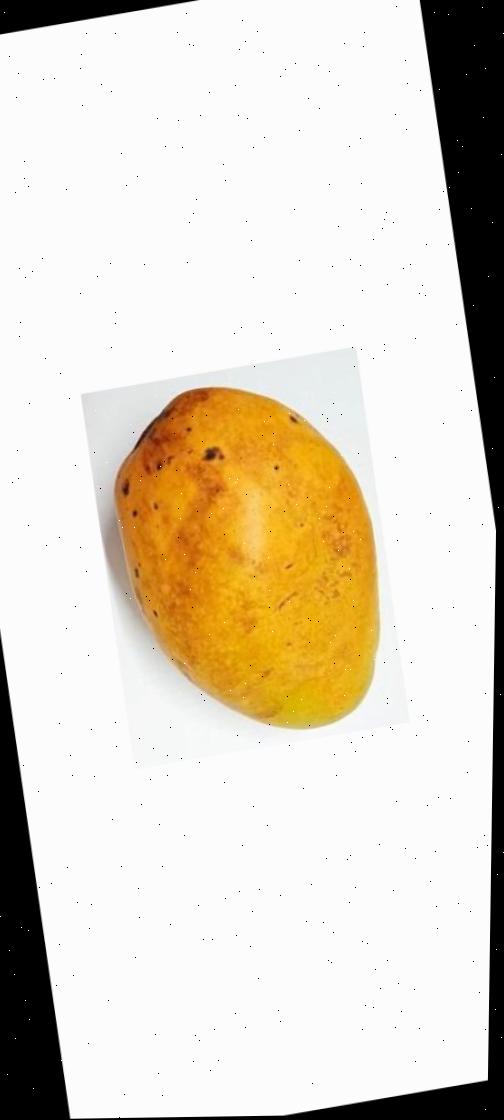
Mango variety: Bari-11